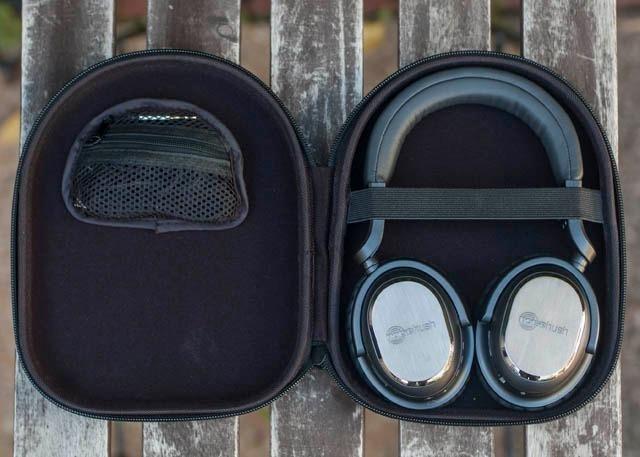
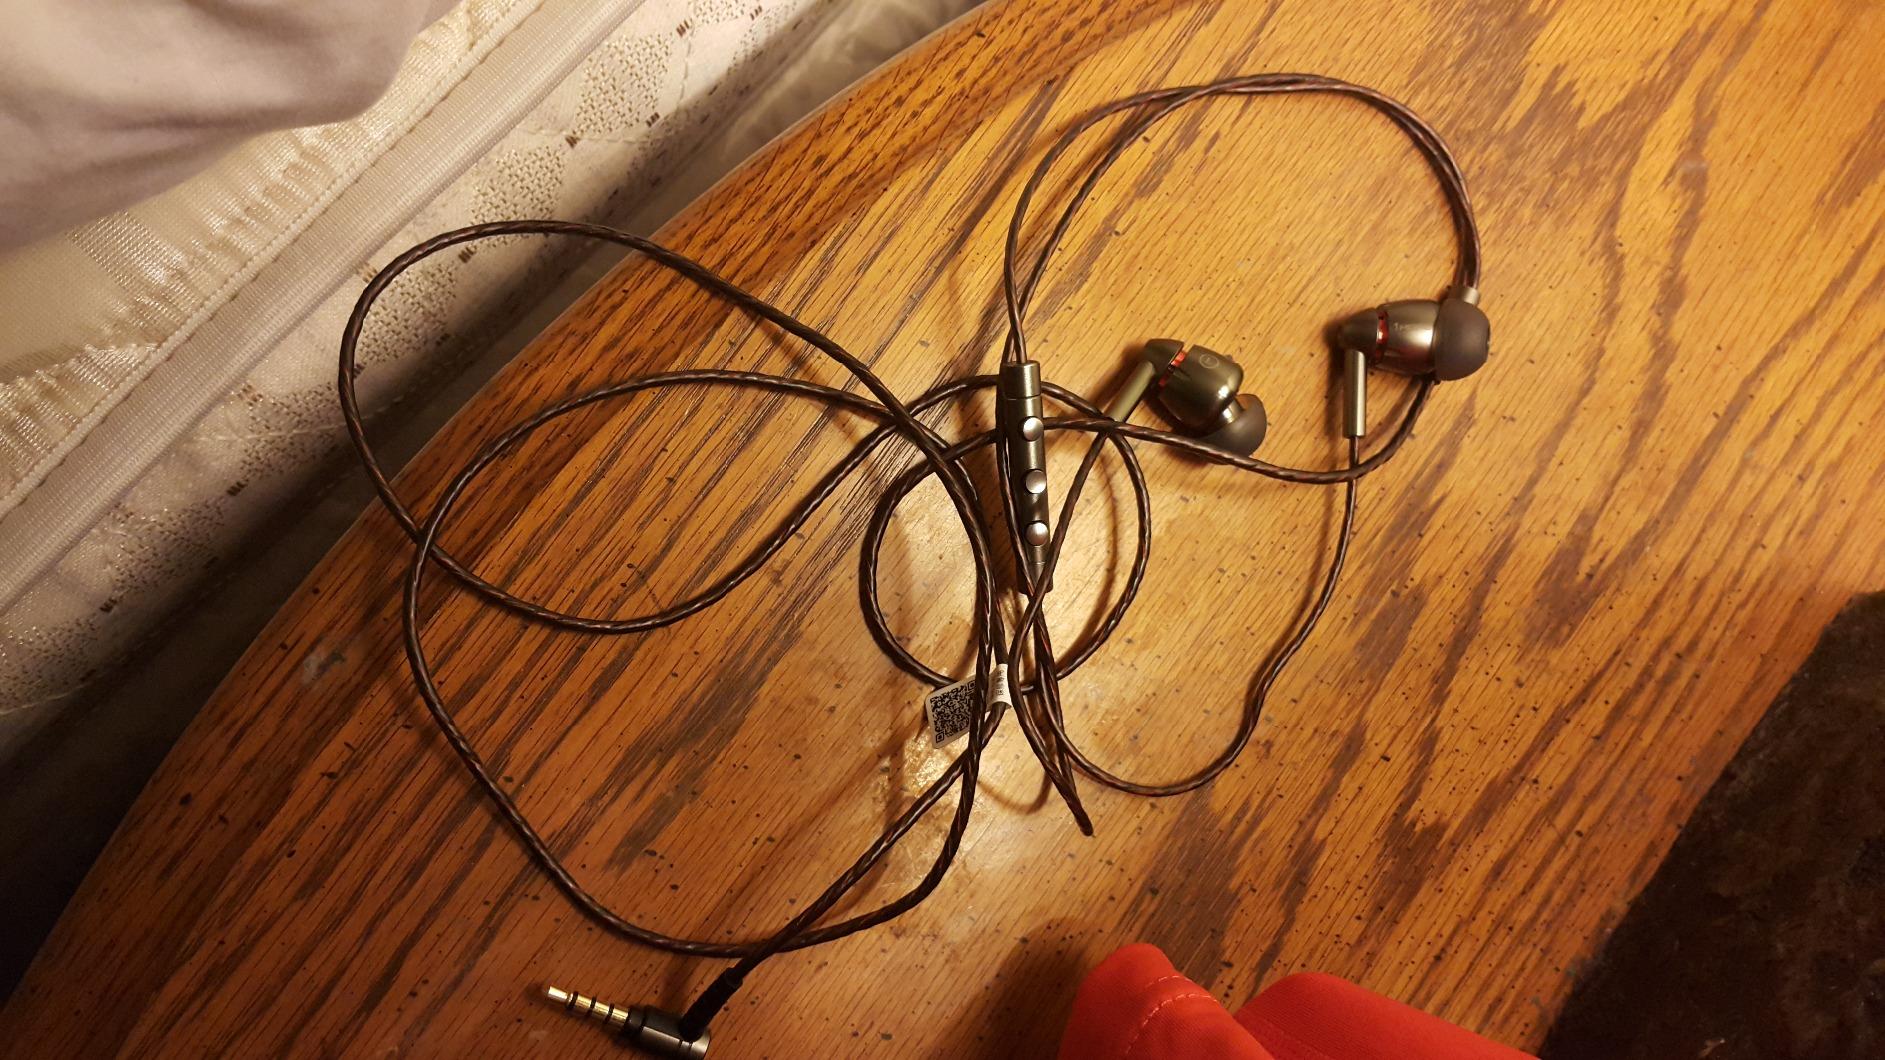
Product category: headphones
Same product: no